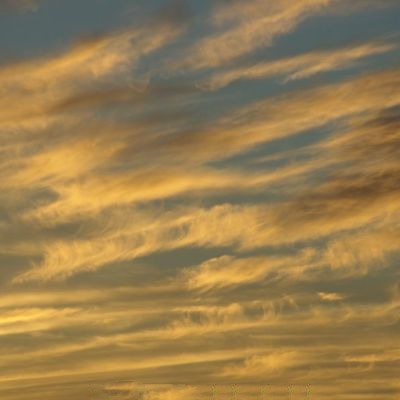
Cloud type: Cirrus (Ci)